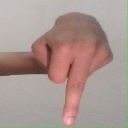
अक्षर: प